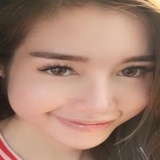
diễn viên Elly Trần